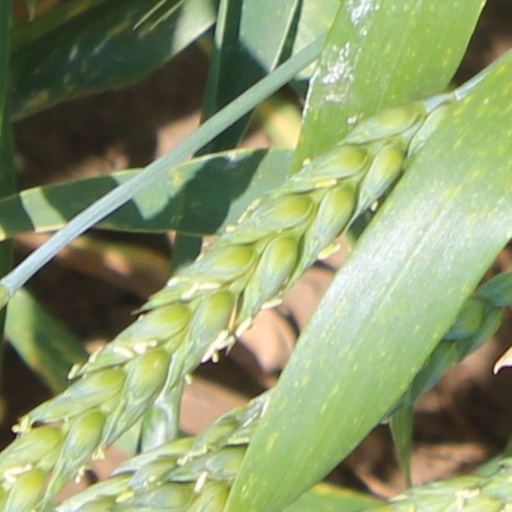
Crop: wheat